High Jinks in Society

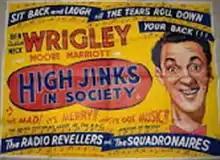

High Jinks in Society is a 1949 British comedy film directed by John Guillermin and Robert Jordan Hill and starring Ben Wrigley, Barbara Shaw, Basil Appleby, Peter Gawthorne and Moore Marriott.